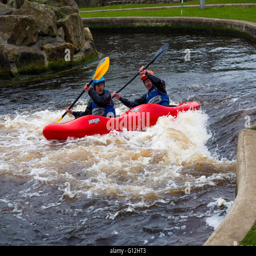
men in a red kayak on the course